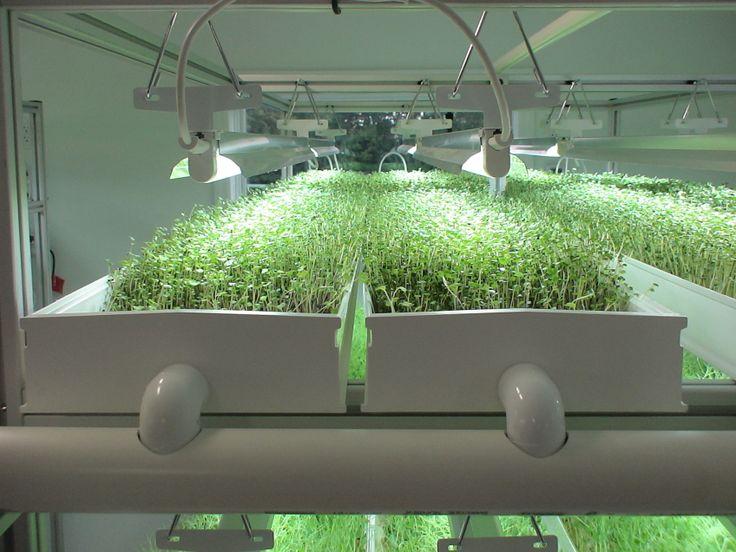
Mimea iliyooteshwa kutumia mfumo wa kilimo cha kisasa na chaki teknolojia kinachohusisha matumizi ya mashine mbalimbali na maalum katika utendaji kazi wake, mfumo huu unawezesha shughuli hiyo muhimu katika mazingira yoyote bila kuzingatia hali ya eneo husika.